Charlottenlund Palace

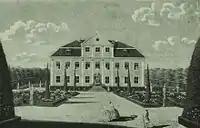
Charlottenlund in 1744

In 1730, Crown Prince Christian (VI) gave Gyldenlund to his sister, Princess Charlotte Amalie. She replaced the house with a new building in the Baroque style. The construction took place under supervision of Engineer Officer H. H. Scheel, probably to a design by Johan Cornelius Krieger. Many of the building materials came from Copenhagen Castle which was under demolition.